Sutton, Dublin

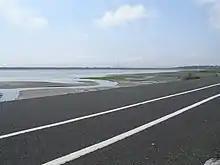
The cycleway at Sutton works are ongoing to connect it to Sandymount

Historically Sutton lay entirely on the Howth peninsula, from Sutton Cross up to Claremont Road and where Barren Hill meets Carrickbrack Road and the Martello Tower at Red Rock. Today, however, it is generally considered to extend to the railway, where it meets Baldoyle, and to the junction of Baldoyle Road and the coast road, where it meets Bayside, these additional lands historically having been farmland. The only neighbouring district on Howth Head is Howth itself.